J. R. Cobb

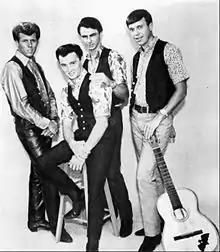
Classics IV in 1968 Cobb is stood in the middle

It was at his first recording sessions in Atlanta that Cobb met Buddy Buie, a producer and songwriter and former manager of Roy Orbison. Cobb and Buie developed a partnership, writing a number of songs in a trailer owned by Buie's uncle near Lake Eufaula on the Georgia-Alabama border, where they would fish during the day and write at night. Their first hit was "I Take It Back", recorded by Sandy Posey. They then added lyrics to a local jazz song which became the hit "Spooky" for the Classics IV, of which both Buie and Cobb were members. Cobb and Buie eventually co-wrote most of the hits for what became Dennis Yost & the Classics IV, including the gold-certified singles "Stormy" and "Traces". Cobb later wrote or co-wrote a number of hits for the Atlanta Rhythm Section.